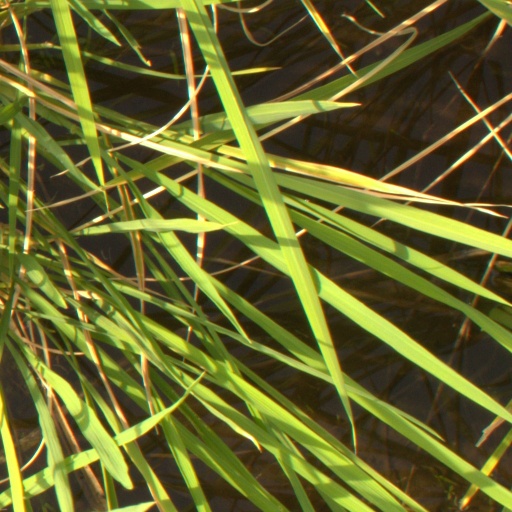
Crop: rice